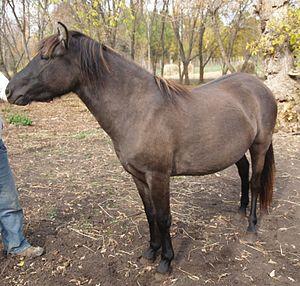
Le poney indien du lac La Croix est une race de poneys canadienne, descendante de petites montures vraisemblablement sélectionnée par des Ojibwés. Il peut être influencé ou non par le cheval colonial espagnol.